Firuzabadi

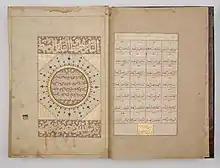
Folio from a 16th-century manuscript of the "Al-Qāmūs al-Muḥīṭ" Khalili Collection of Hajj and the Arts of Pilgrimage

Firuzabadi (1329–1414), whose proper name was Abu 'l-Ṭāhir Muḥammad ib Yaʿqūb ibn Muḥammad ibn Ibrāhīm Majd al-Dīn al-Shāfiʿī al-Shīrāzī, was a Persian Sunni Muslim polymath. He excelled in hadith, grammar, philology, history, literature, poetry and Islamic jurisprudence. He was a revered narrator and preserver of Prophetic traditions. Regarded as a major linguist and one of the prominent scholars of the 15th century. He was one of the leading lexicographers in the medieval Islamic world.